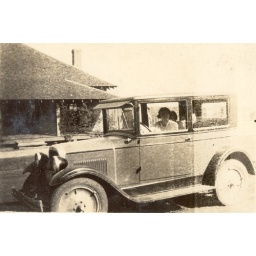
Unknown driving car in front of house